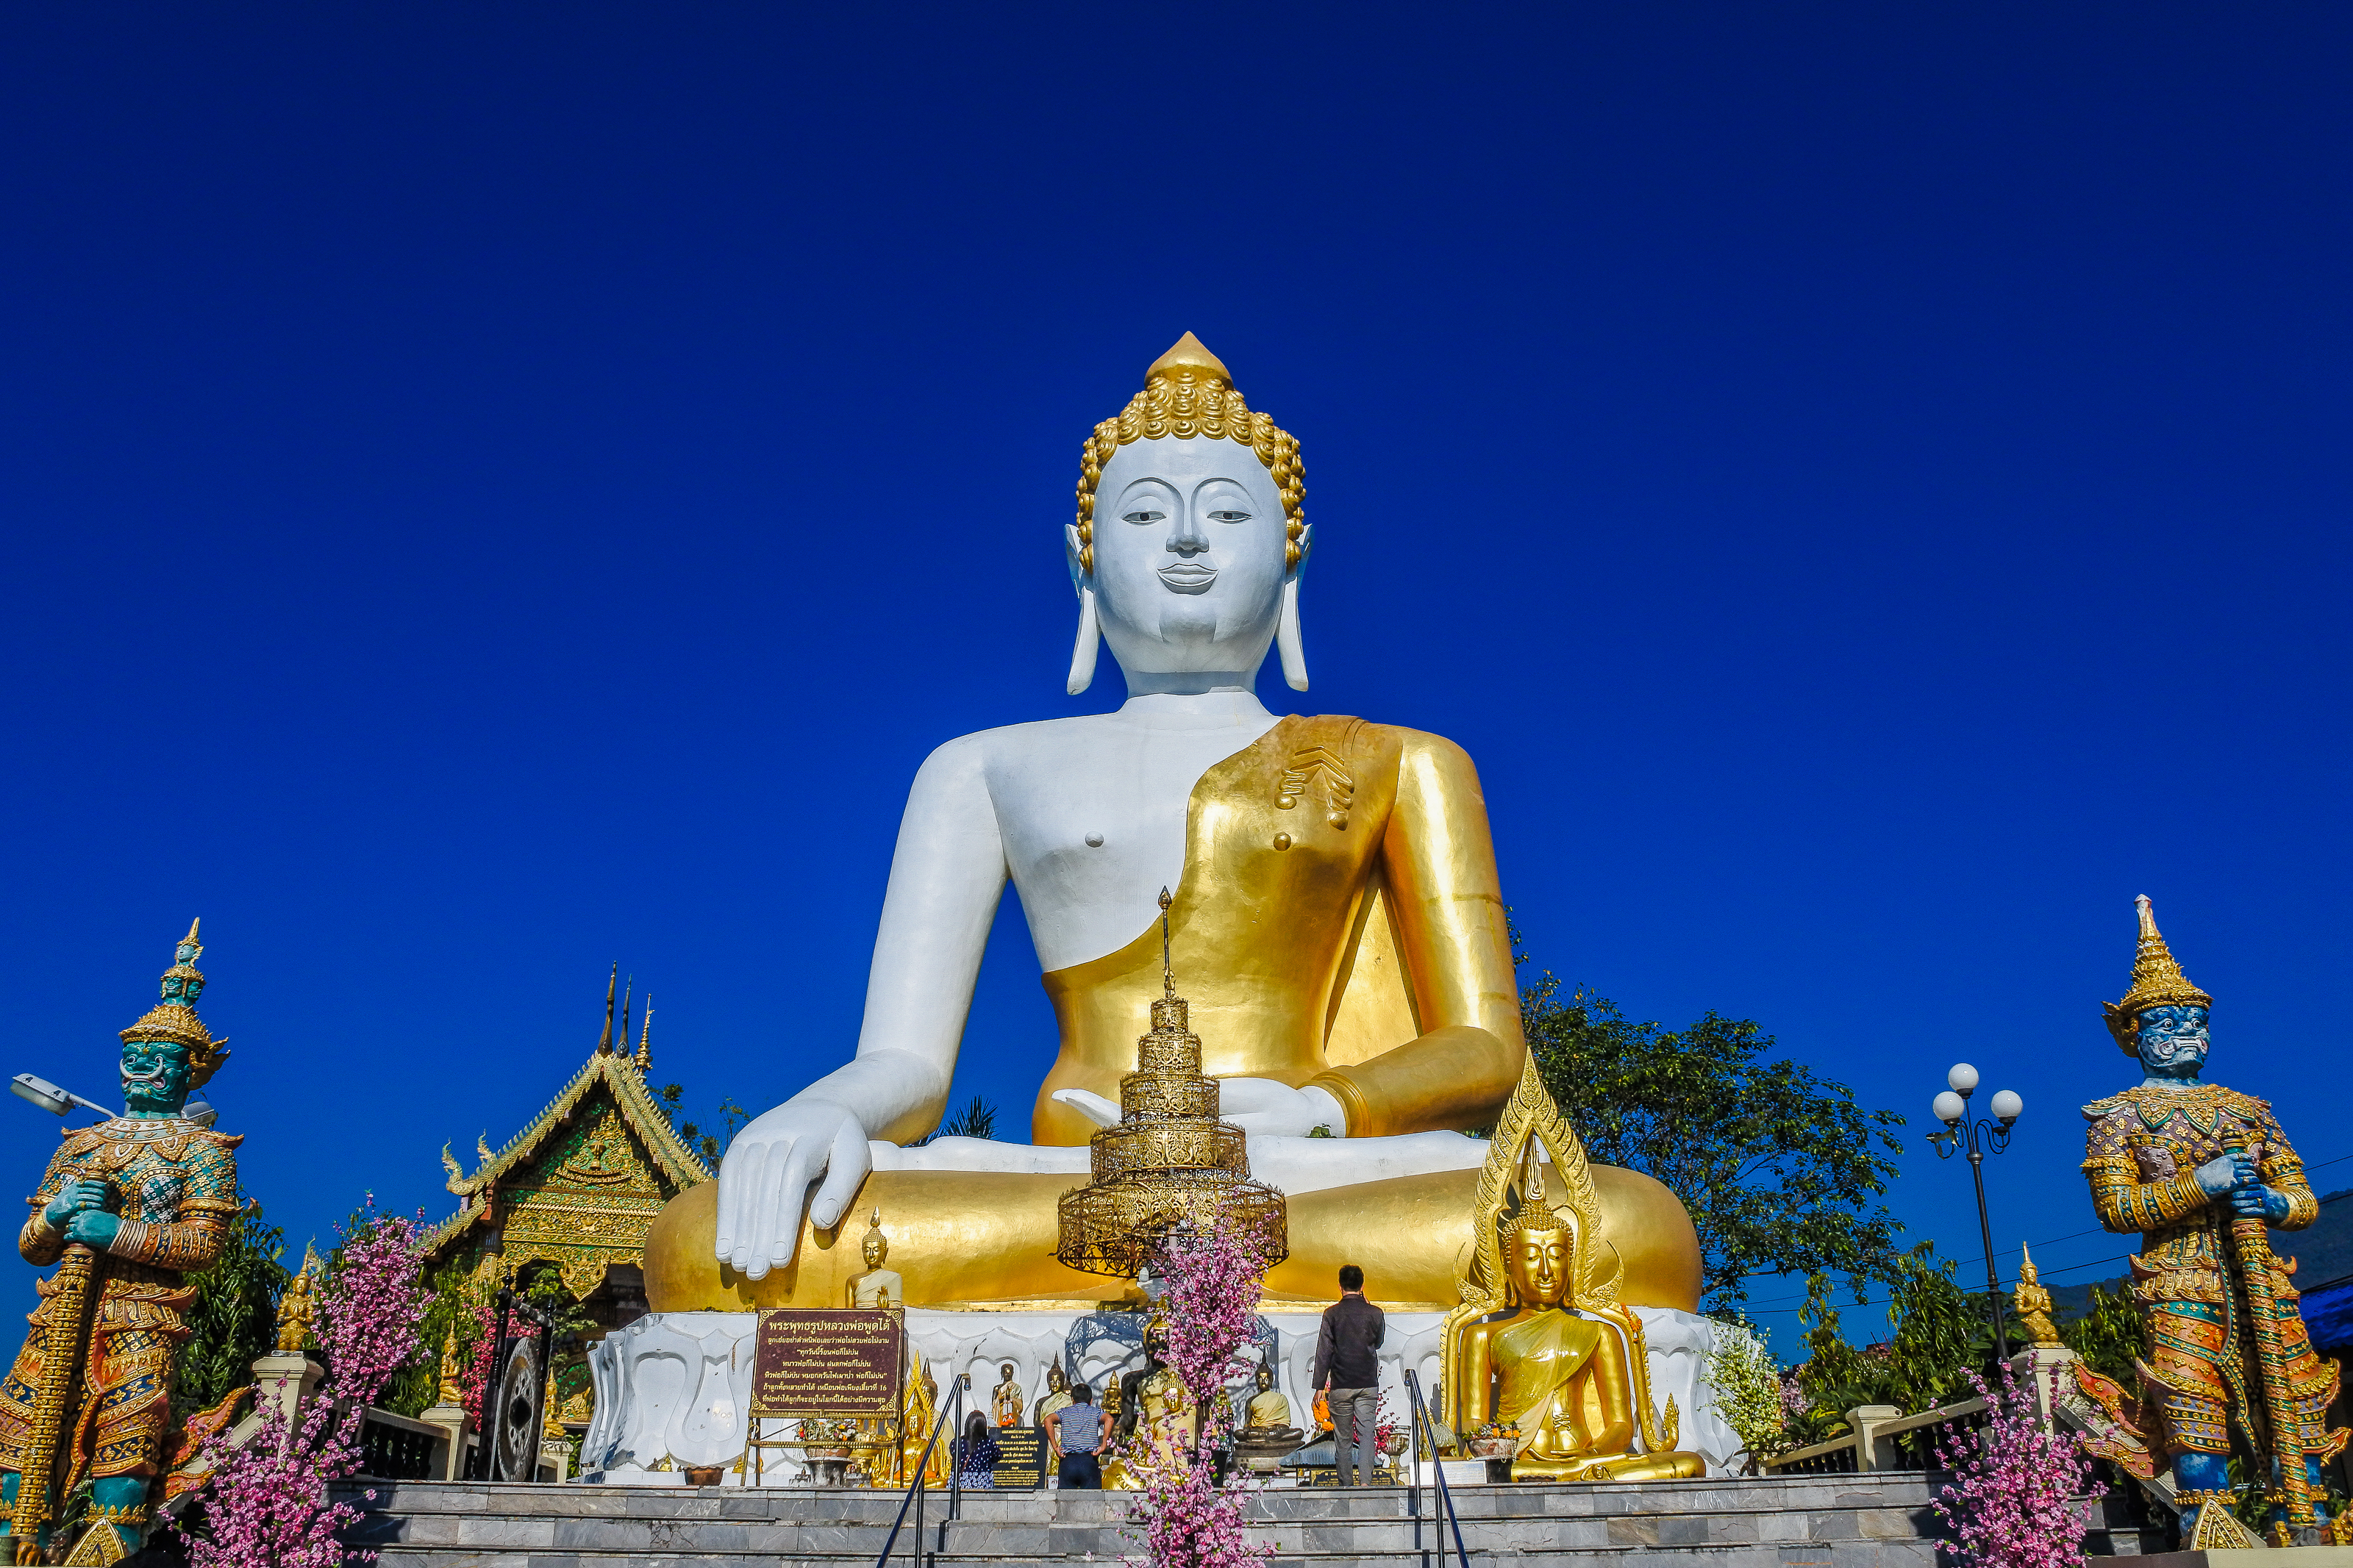
symbol, building, cloud, beautiful, white, buddha, temple of the golden mountain, thailand, yunnan, golden, landmark, sky, image, old, temples, bangkok, thai, brown, ancient, stupa, traditional, background, peace, tibetan, worship, religious, city, tourism, twilight, gold, wat doi kum, chiang mai, wat phra that doi kham, place, architecture, art, famous, asia, asian, wat, buddhism, religion, pagoda, outdoors, prayer, culture, buddhist, temple, travel, statue, sculpture, place of worship, monument, historic site, fictional character, shrine, tourist attraction, leisure